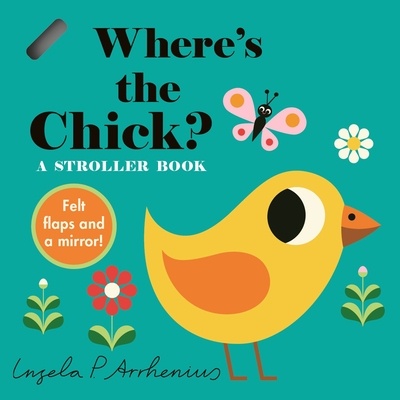
Where's the Chick?: A Stroller Book
A new stroller book edition from the best-selling series, complete with an attachable strap, felt flaps, and a mirror! Five beautifully illustrated spreads showcase a series of baby animals, including a bunny, a lamb, a kitten, and a chick, all hiding behind bright felt flaps. With a mirror on the final page, this is the perfect book to share with very little ones. Now available in a smaller format with a sturdy, attachable strap, this stroller book is perfect for babies and toddlers on the go. Author: Nosy Crow ISBN-10: 1536241377 ISBN-13: 9781536241372 Publisher: Candlewick Press (MA) Language: English Published: 01/07/2025 Pages: 10 Format: Board Book Weight: 0.31lbs
Brand: Nosy Crow
Category: Baby & Toddler > Baby Toys & Activity Equipment > Baby Mobile Accessories